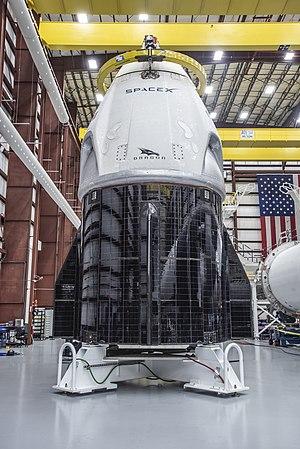
Crew Dragon, ou Dragon 2, est un véhicule spatial développé par la société SpaceX pour le compte de l'agence spatiale américaine, la NASA, pour effectuer la relève des équipages de la Station spatiale internationale. Le vaisseau est capable de transporter un équipage de quatre astronautes en orbite basse. Crew Dragon est l'un des deux vaisseaux développés en réponse à l'appel d'offres du programme CCDeV lancé en 2010 ; celui-ci avait pour objectif de reprendre les missions assurées provisoirement par les vaisseaux russes Soyouz à la suite du retrait de la navette spatiale américaine en 2011.